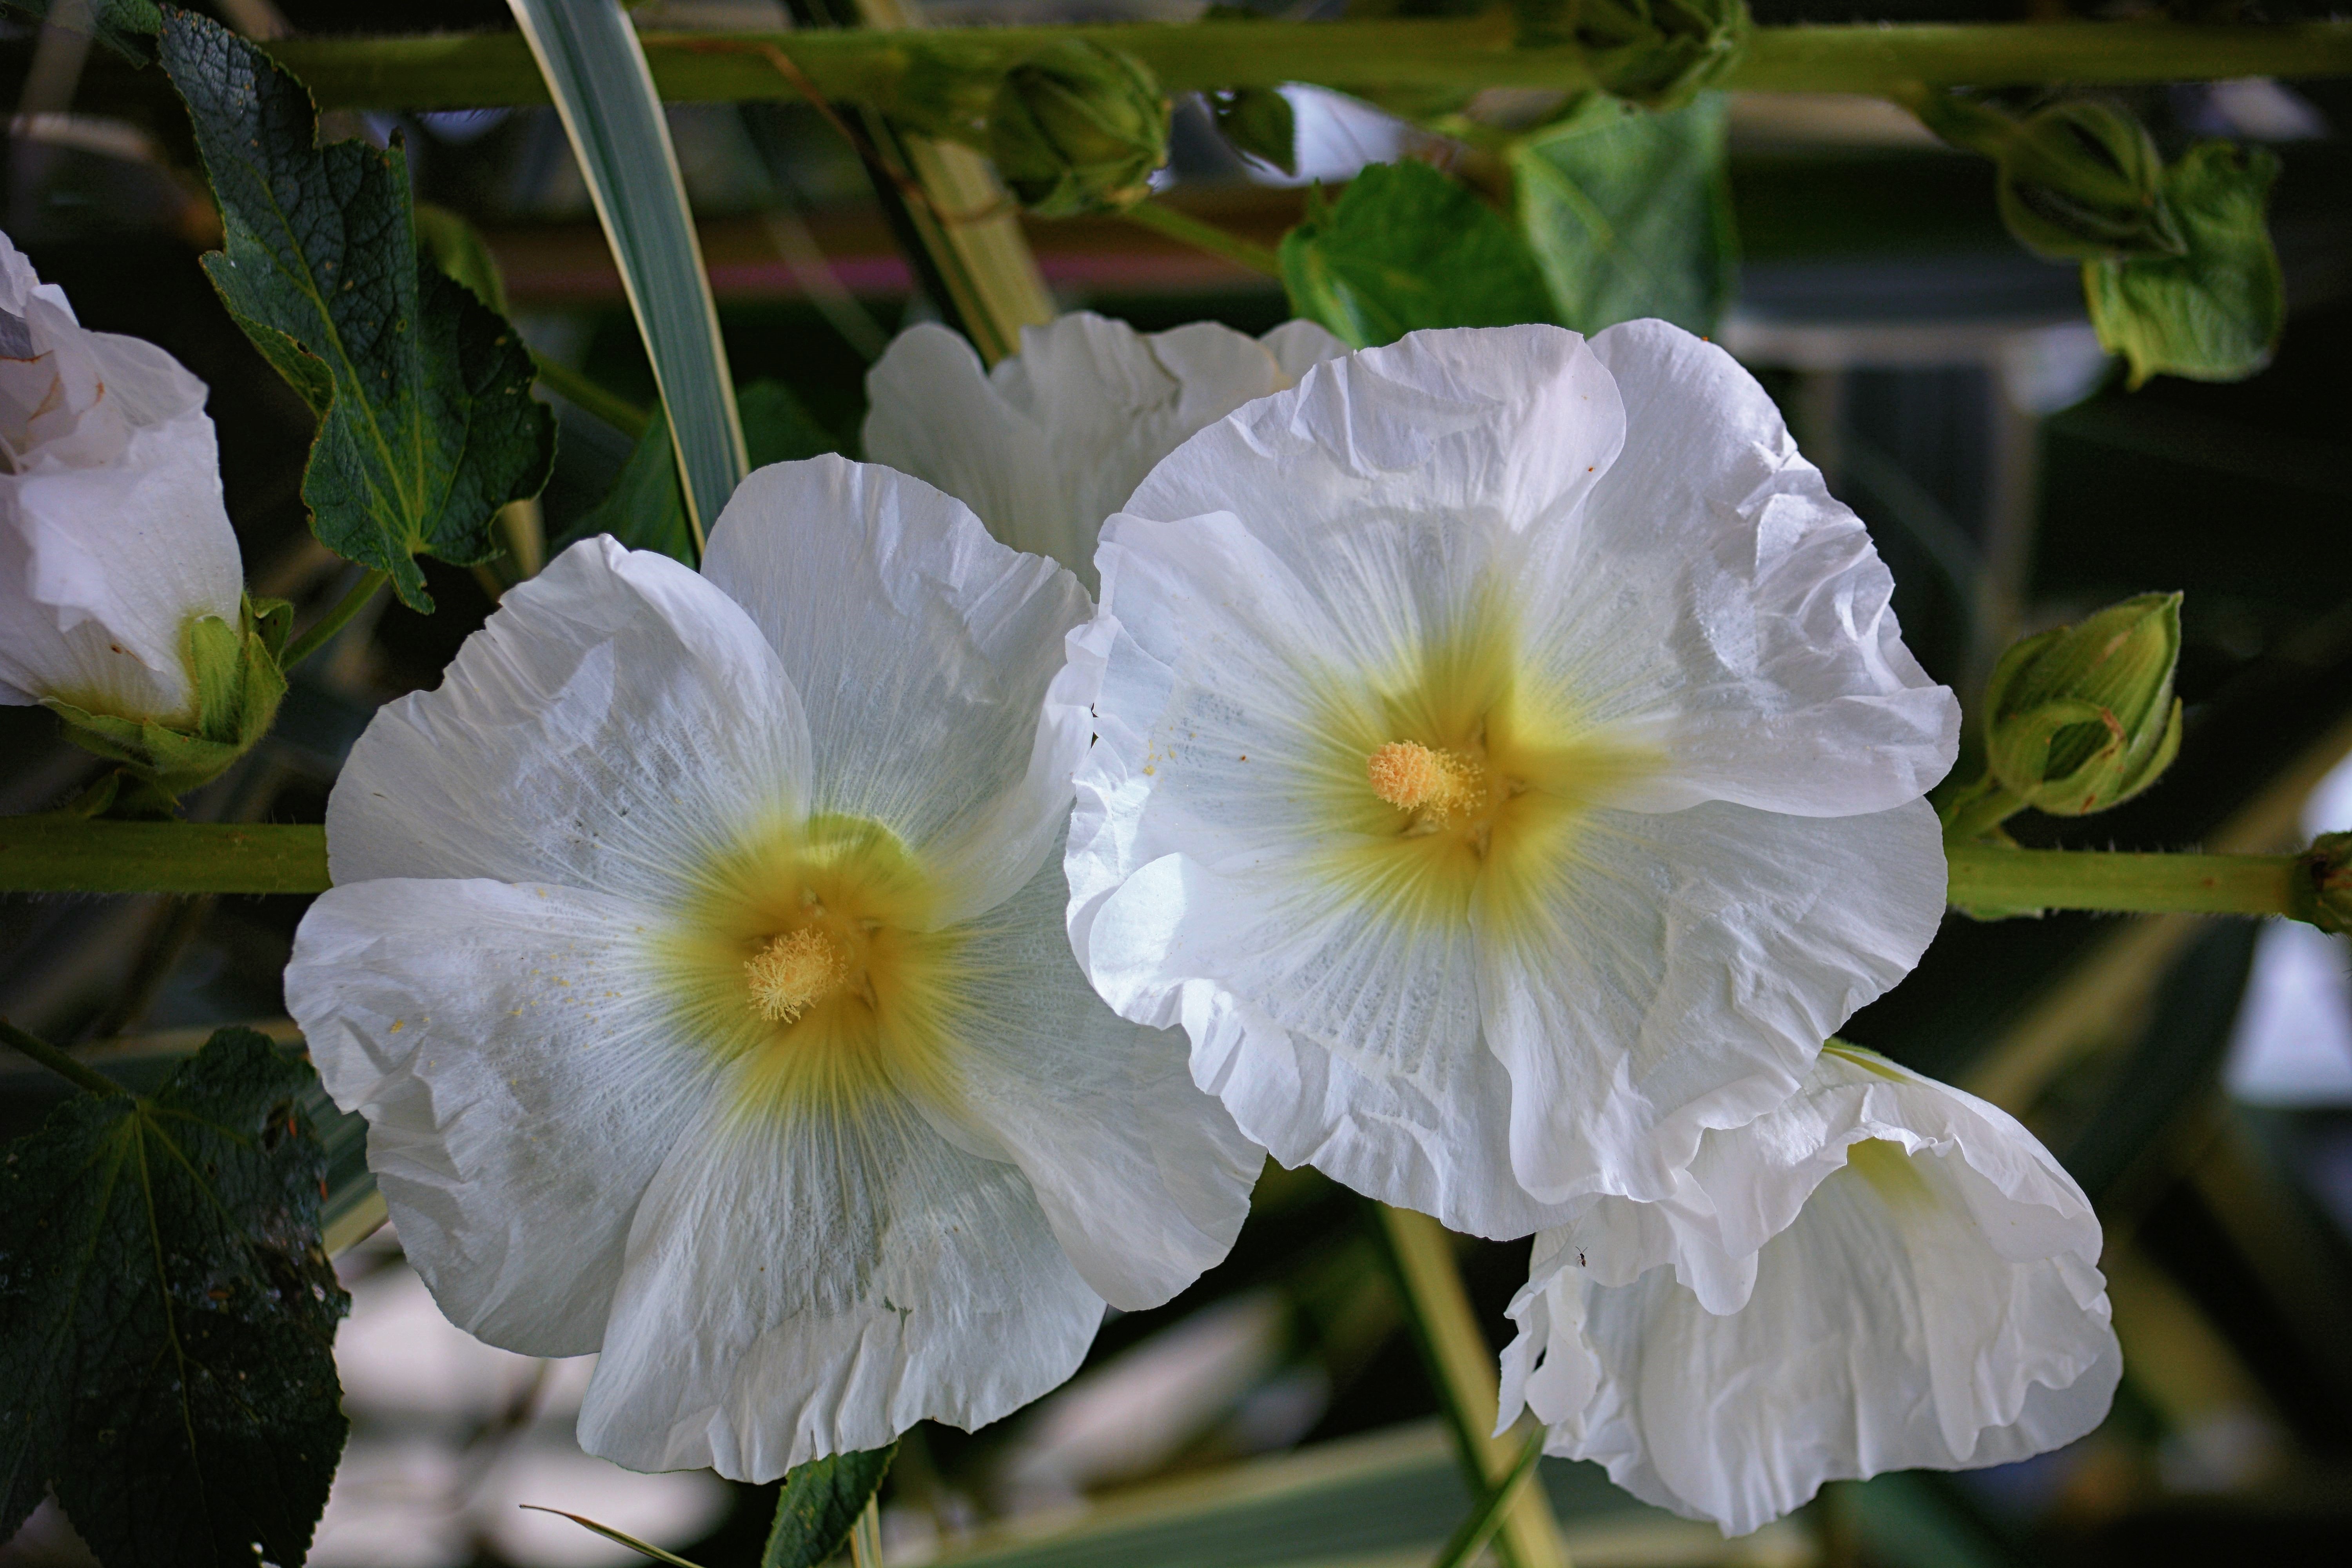
nature, plant, flower, petal, spring, botany, yellow, garden, flora, wildflower, flowers, flowering, hollyhocks, white flowers, flowering plant, herbaceous plant, annual plant, mallow family, tr mi res, four o clock family